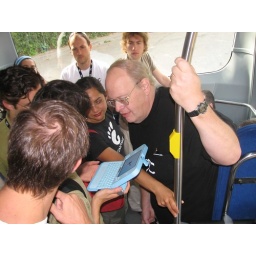
jim gettys from one laptop per child, showing to the guys in the bus the laptop.